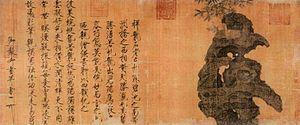
L'empereur Huizong des Song, est le huitième empereur de la dynastie Song en Chine du 8 février 1100 au 18 janvier 1126, ainsi qu'une personnalité importante de l'histoire de l'art chinois.